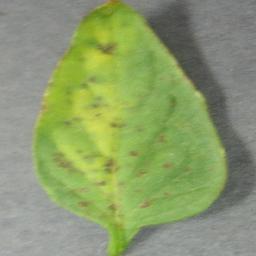
Label: Tomato___Tomato_Yellow_Leaf_Curl_Virus